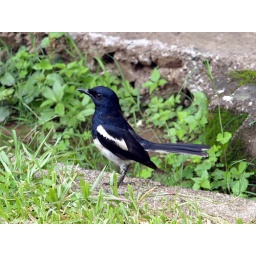
One of the bird species commonly spotted in IIT Bombay. This one inhabits the area near coffee-shack.Male &lt;i&gt;Copsychus saularis&lt;/i&gt;.(P6272926)